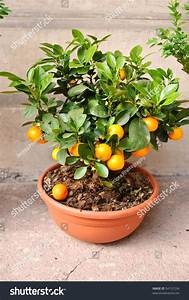
Label: mandarine